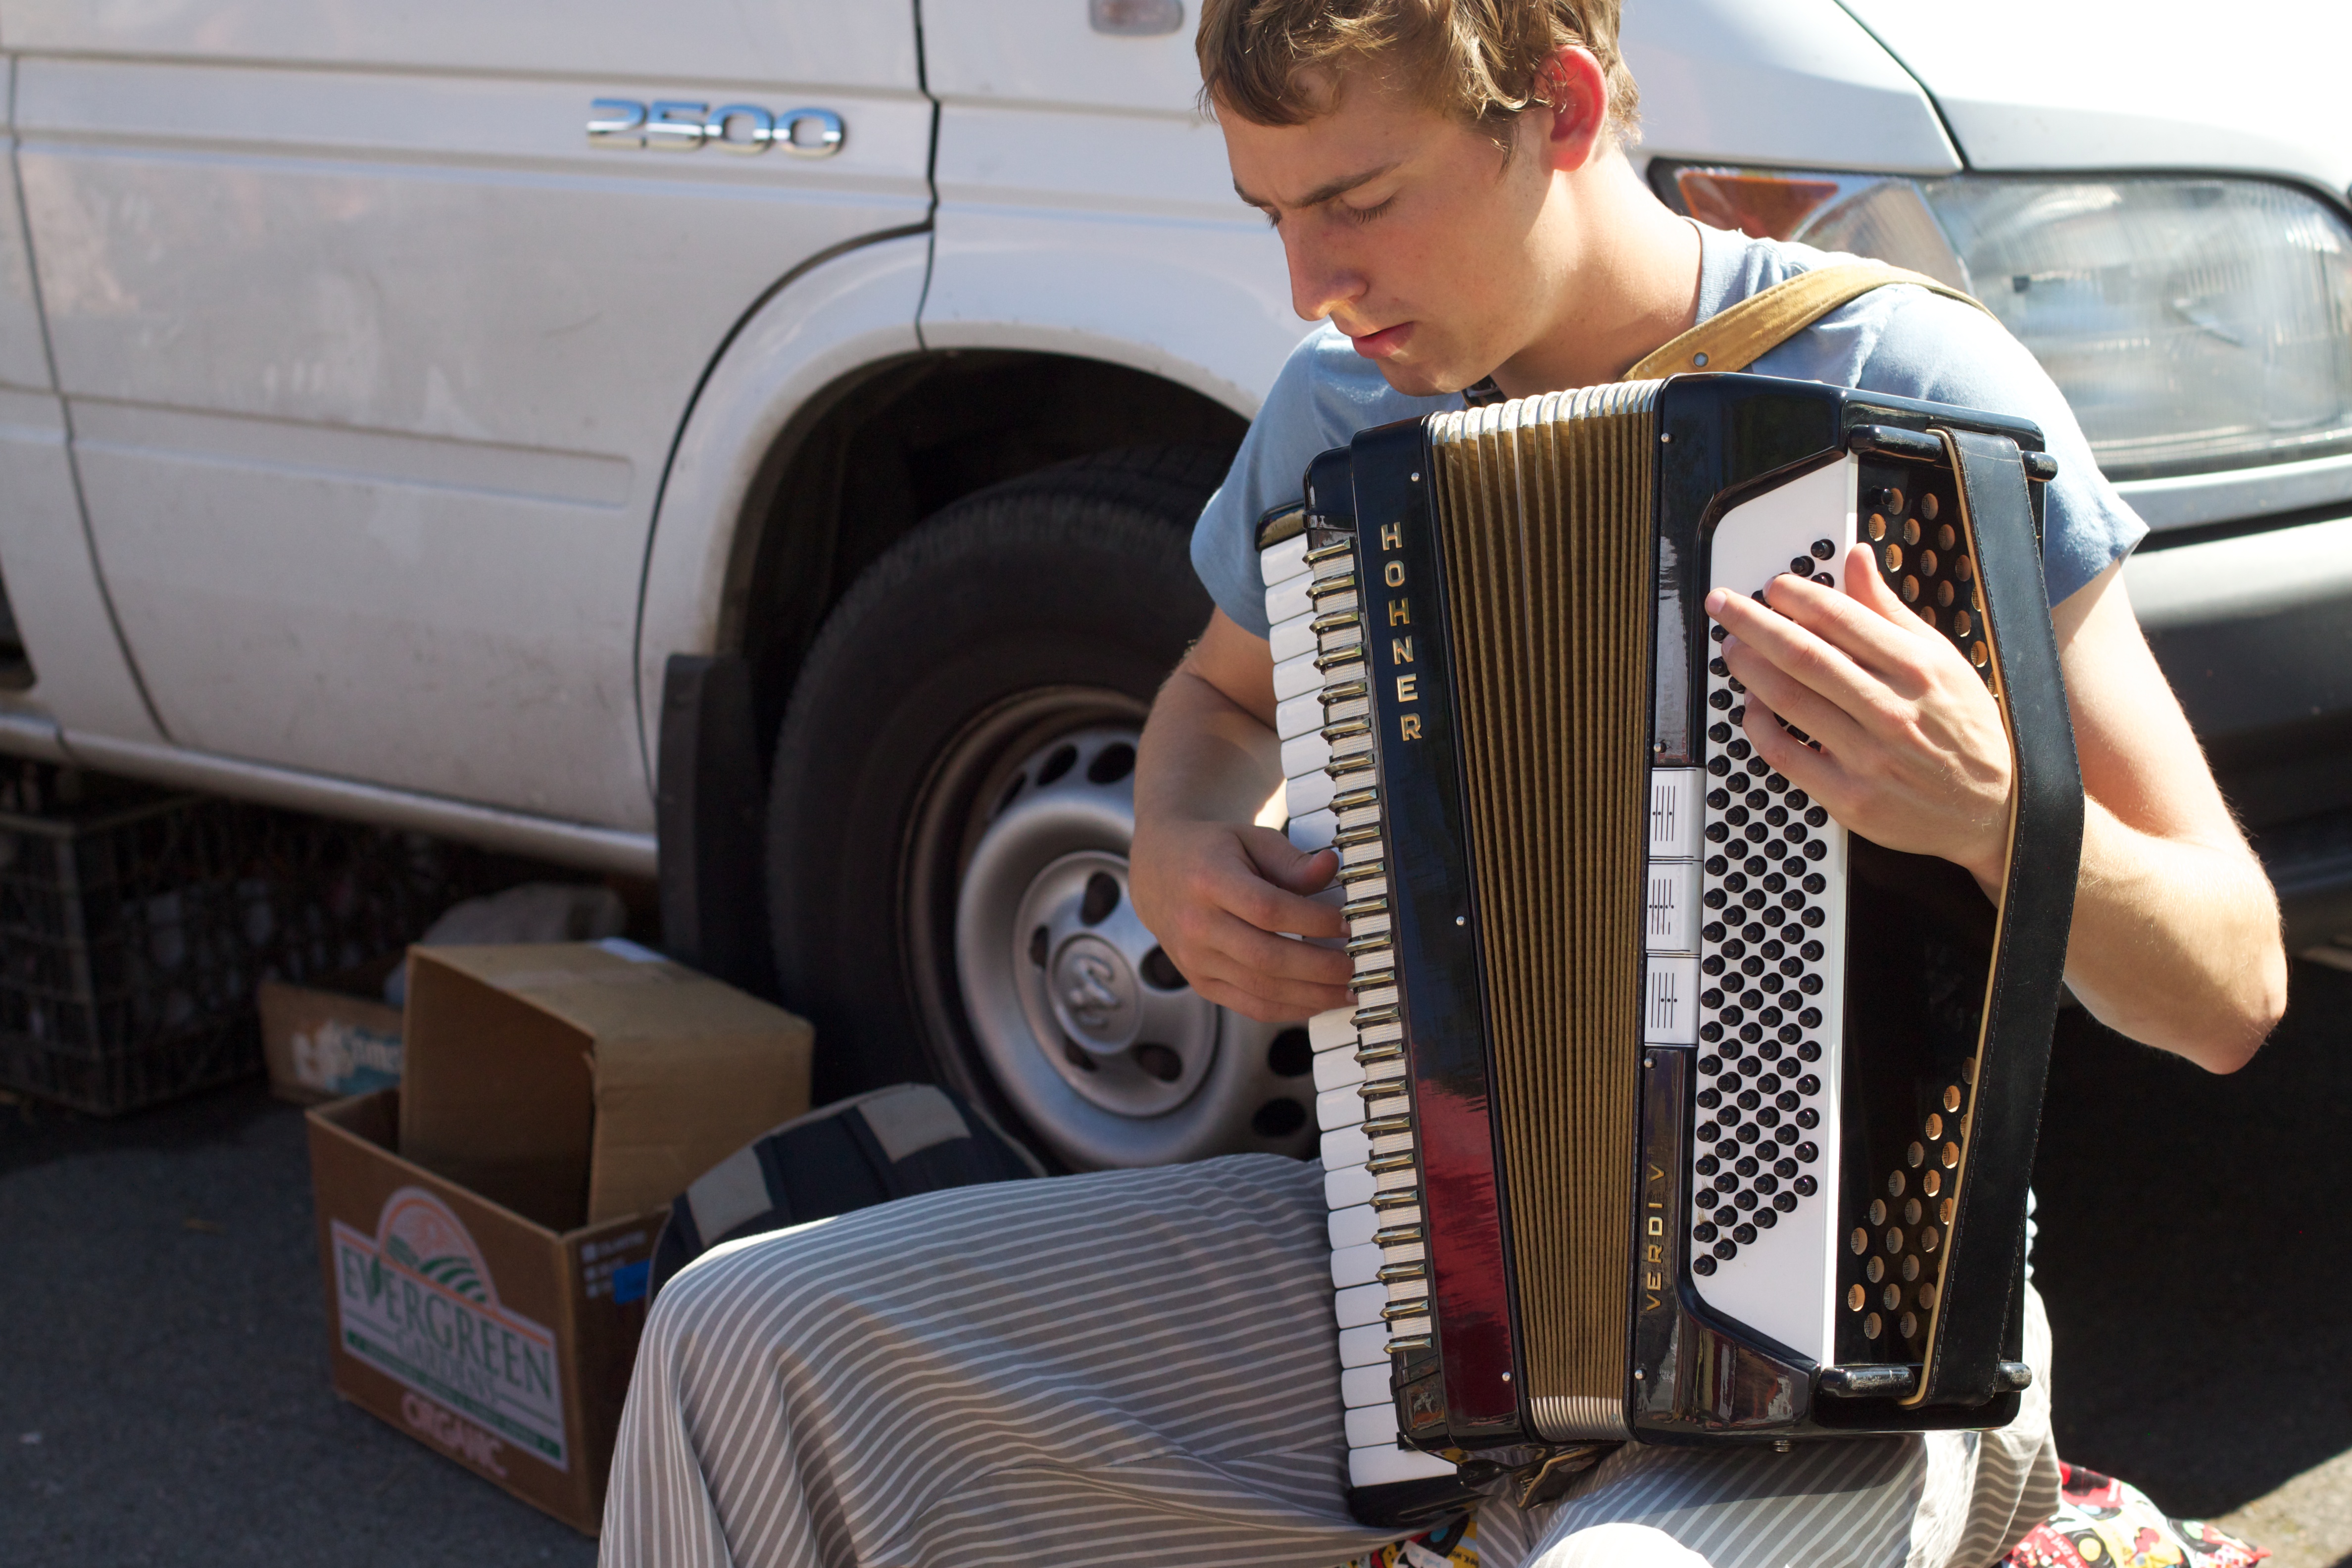
washington, odyssey, accordion